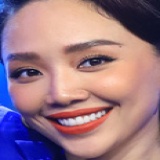
ca sĩ Tóc Tiên